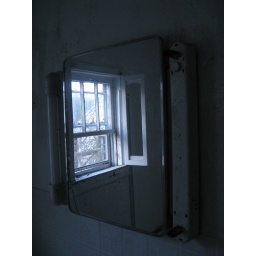
Reflection of a window in a mirror